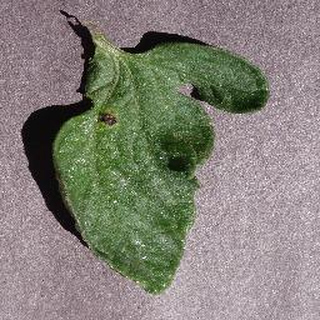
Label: tomato_early_blight